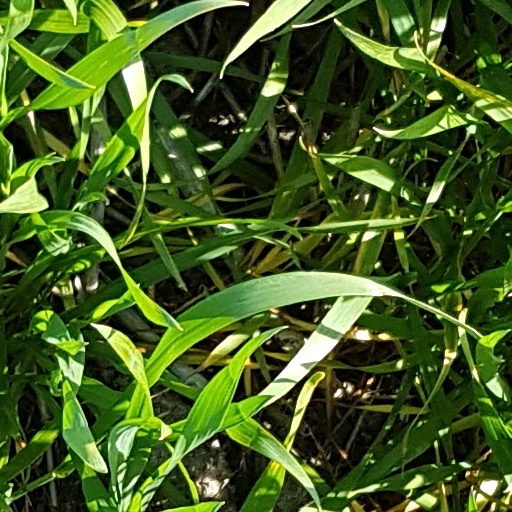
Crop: wheat